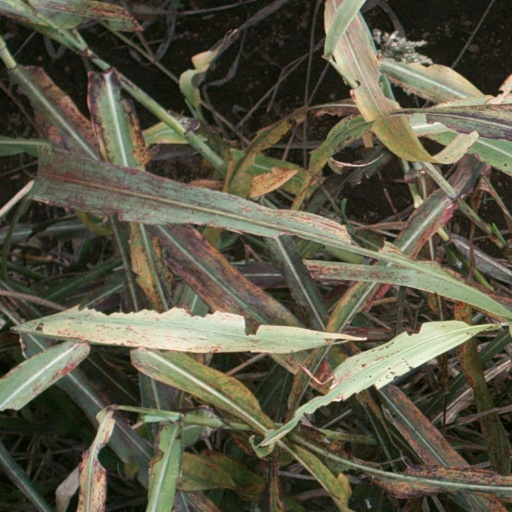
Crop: sorghum